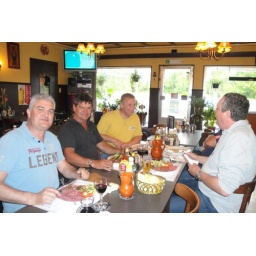
Henki - eten bij het monument in Bande met D,im,Frans,Ooms,Bernaards en Cees van Getron 4